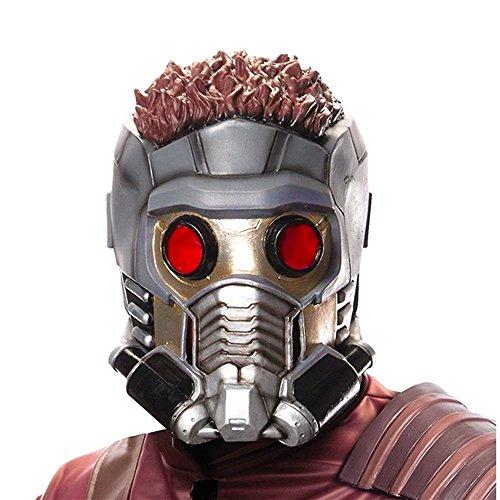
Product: Rubie's Costume Guardians of The Galaxy Vol. 2 Child's Star-Lord 3/4 Mask
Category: Clothing, Shoes & Jewelry | Costumes & Accessories | Kids & Baby | Boys | Masks
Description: Rubies' offers Guardians of the Galaxy costumes and accessories in styles and sizes for the entire family.
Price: $14.97
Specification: ProductDimensions:10x0.2x10inches|ItemWeight:0.16ounces|ShippingWeight:8ounces(Viewshippingratesandpolicies)|DomesticShipping:ItemcanbeshippedwithinU.S.|InternationalShipping:ThisitemcanbeshippedtoselectcountriesoutsideoftheU.S.LearnMore|ASIN:B01NAV1GEF|Itemmodelnumber:34521_NS|Manufacturerrecommendedage:4-12years